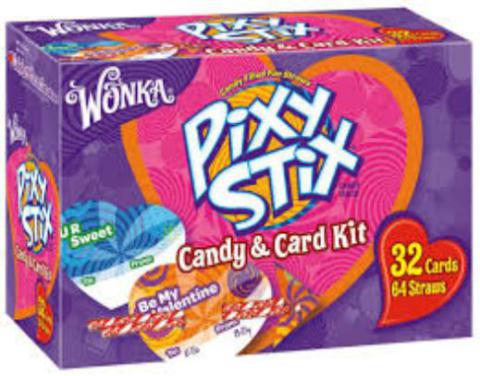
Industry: Leisure